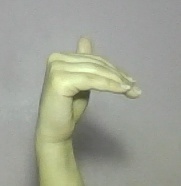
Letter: khaa